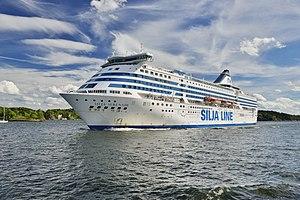
Le Silja Serenade est un cruise-ferry de la compagnie finlandaise Silja Line et opérant sur la route entre Helsinki et Stockholm via Mariehamn. Il a été construit en 1990 dans les chantiers Masa Yards à Turku, Finlande. Le Silja Symphony est son sister-ship.